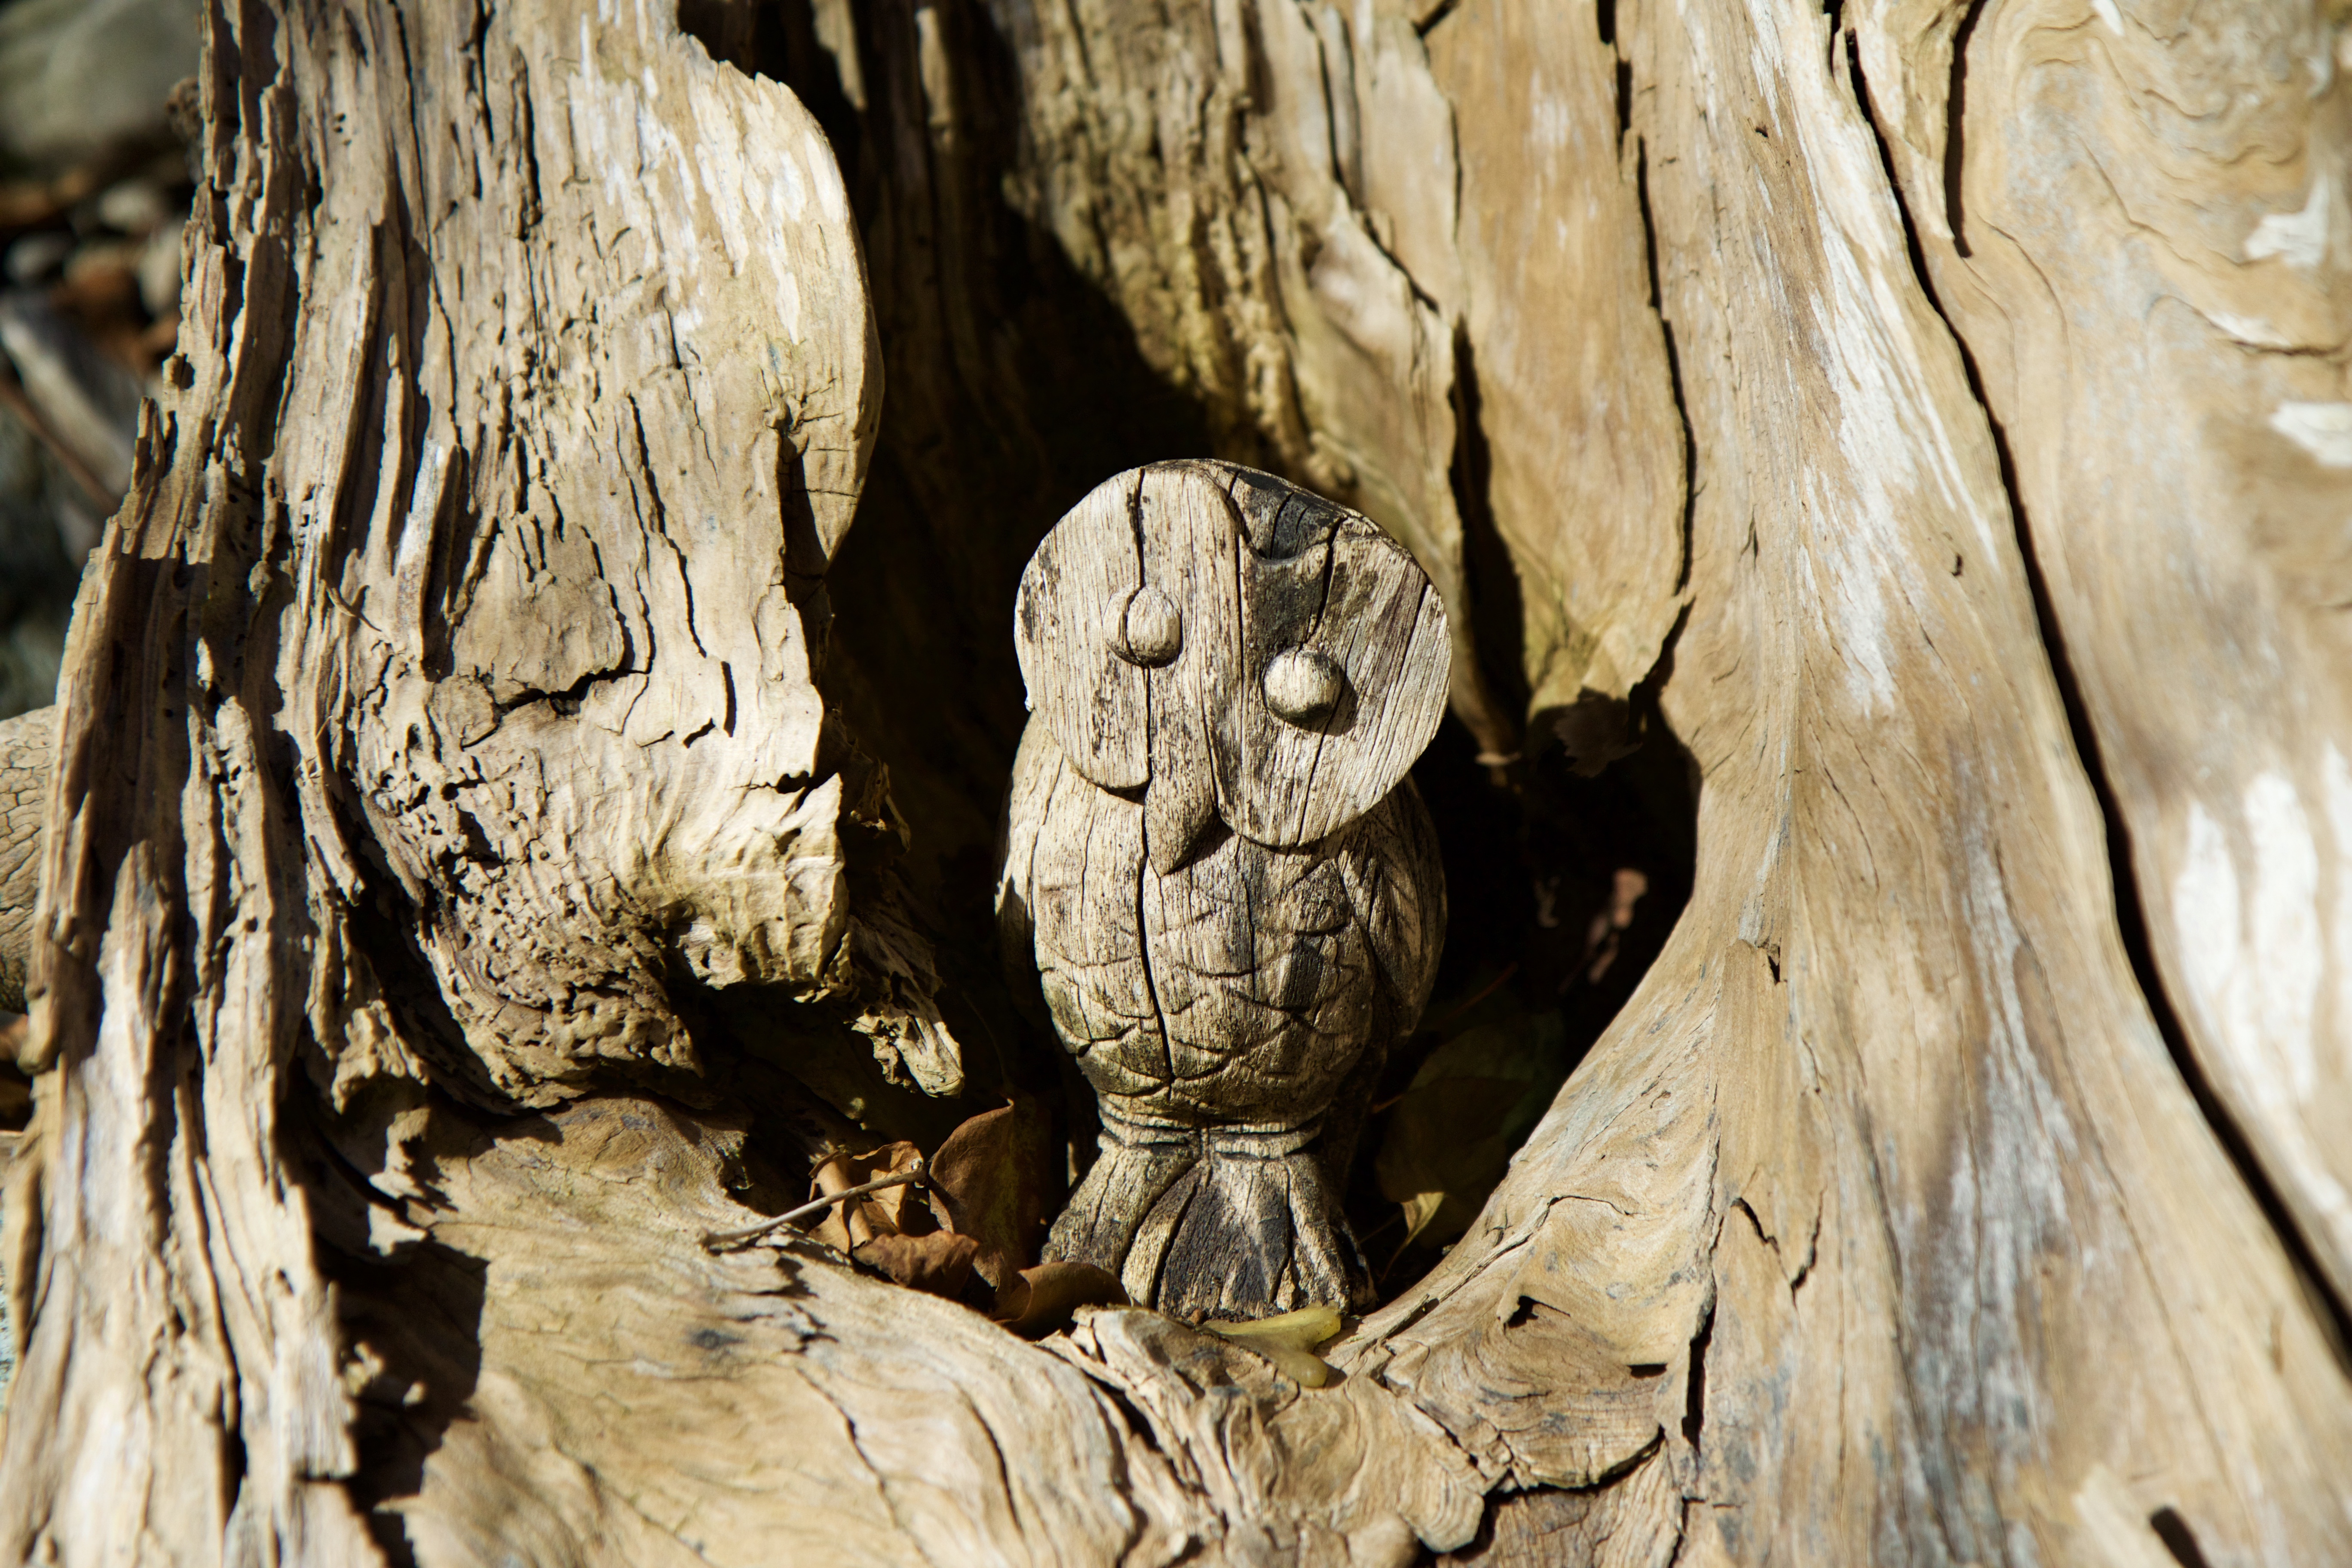
tree, nature, rock, branch, wood, trunk, formation, log, cave, owl, close up, sculpture, geology, temple, carving, rhizome, ancient history, woody plant